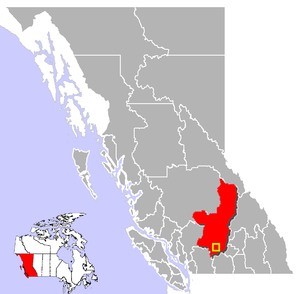
Merritt est une cité de la vallée Nicola du centre-sud de la Colombie-Britannique au Canada.